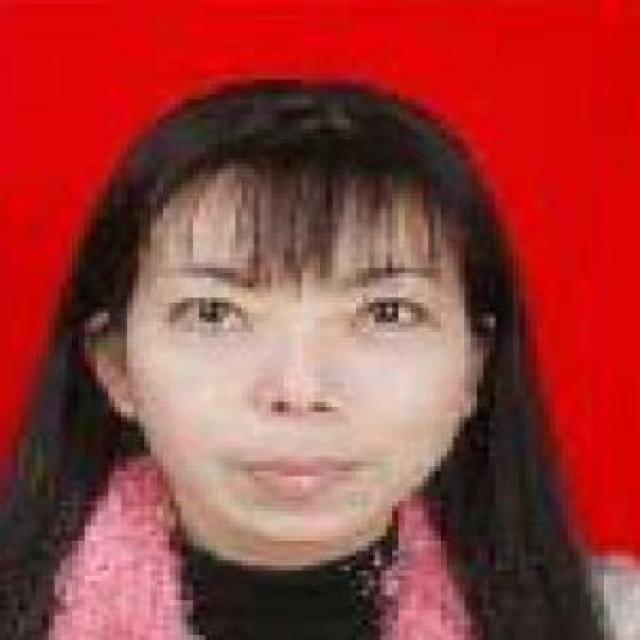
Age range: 21-44